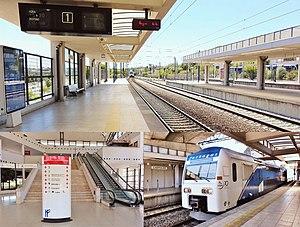
Chemin de fer pour traverser le Tage à Lisbonne par le Pont 25 d'Avril Português: Comboio (ferroviária) para travessia sobre o Rio Tejo em Lisboa pela Ponte 25 de Abril